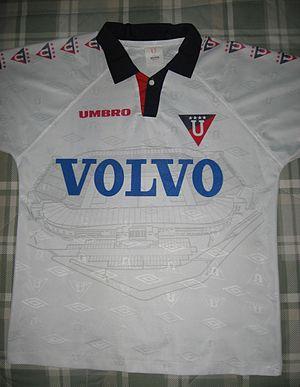
La rivalité entre le Deportivo et la Liga, également connue sous le nom de Clásico capitalino, se réfère à l'antagonisme entre deux des principaux clubs de football de la ville de Quito, le Deportivo Quito créé en 1940 et la Liga de Quito créé en 1930.